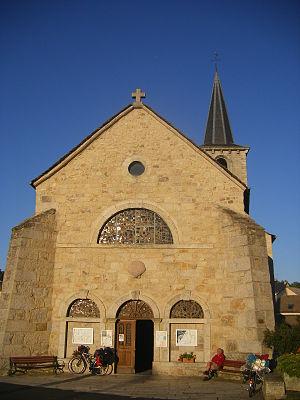
Aumont-Aubrac est une ancienne commune française située dans le département de la Lozère en région Occitanie. En occitan, le village se nomme Autmont prononcé [awmu] ou [zawmu] la deuxième forme étant celle en usage exclusif parmi les locuteurs occitans des communes environnantes (nom relevé sur place en 2000). L'usage d'un z prosthétique devant [a] ou [u] est typique des dialectes auvergnats de la région. En effet, le village se trouve à l'extrême limite sud de l'auvergnat. La commune d'Aumont-Aubrac est labellisée Village étape depuis 2002.
La Bête du Gévaudan est un animal à l'origine d'une série d'attaques contre des humains survenues entre le 30 juin 1764 et le 19 juin 1767. Ces attaques, le plus souvent mortelles, entre 88 et 124 recensées selon les sources, eurent lieu surtout dans le nord de l'ancien pays du Gévaudan, région d'élevage. Quelques cas ont été signalés dans le sud de l'Auvergne, le nord du Vivarais, le Rouergue et le sud du Velay.
Cet article recense les églises de la Lozère, en France.